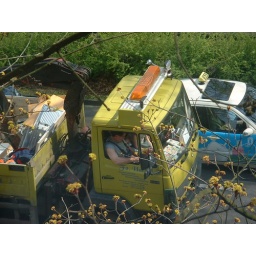
The truck of an industrial demolition firm in front of my window in Cologne, 2006.